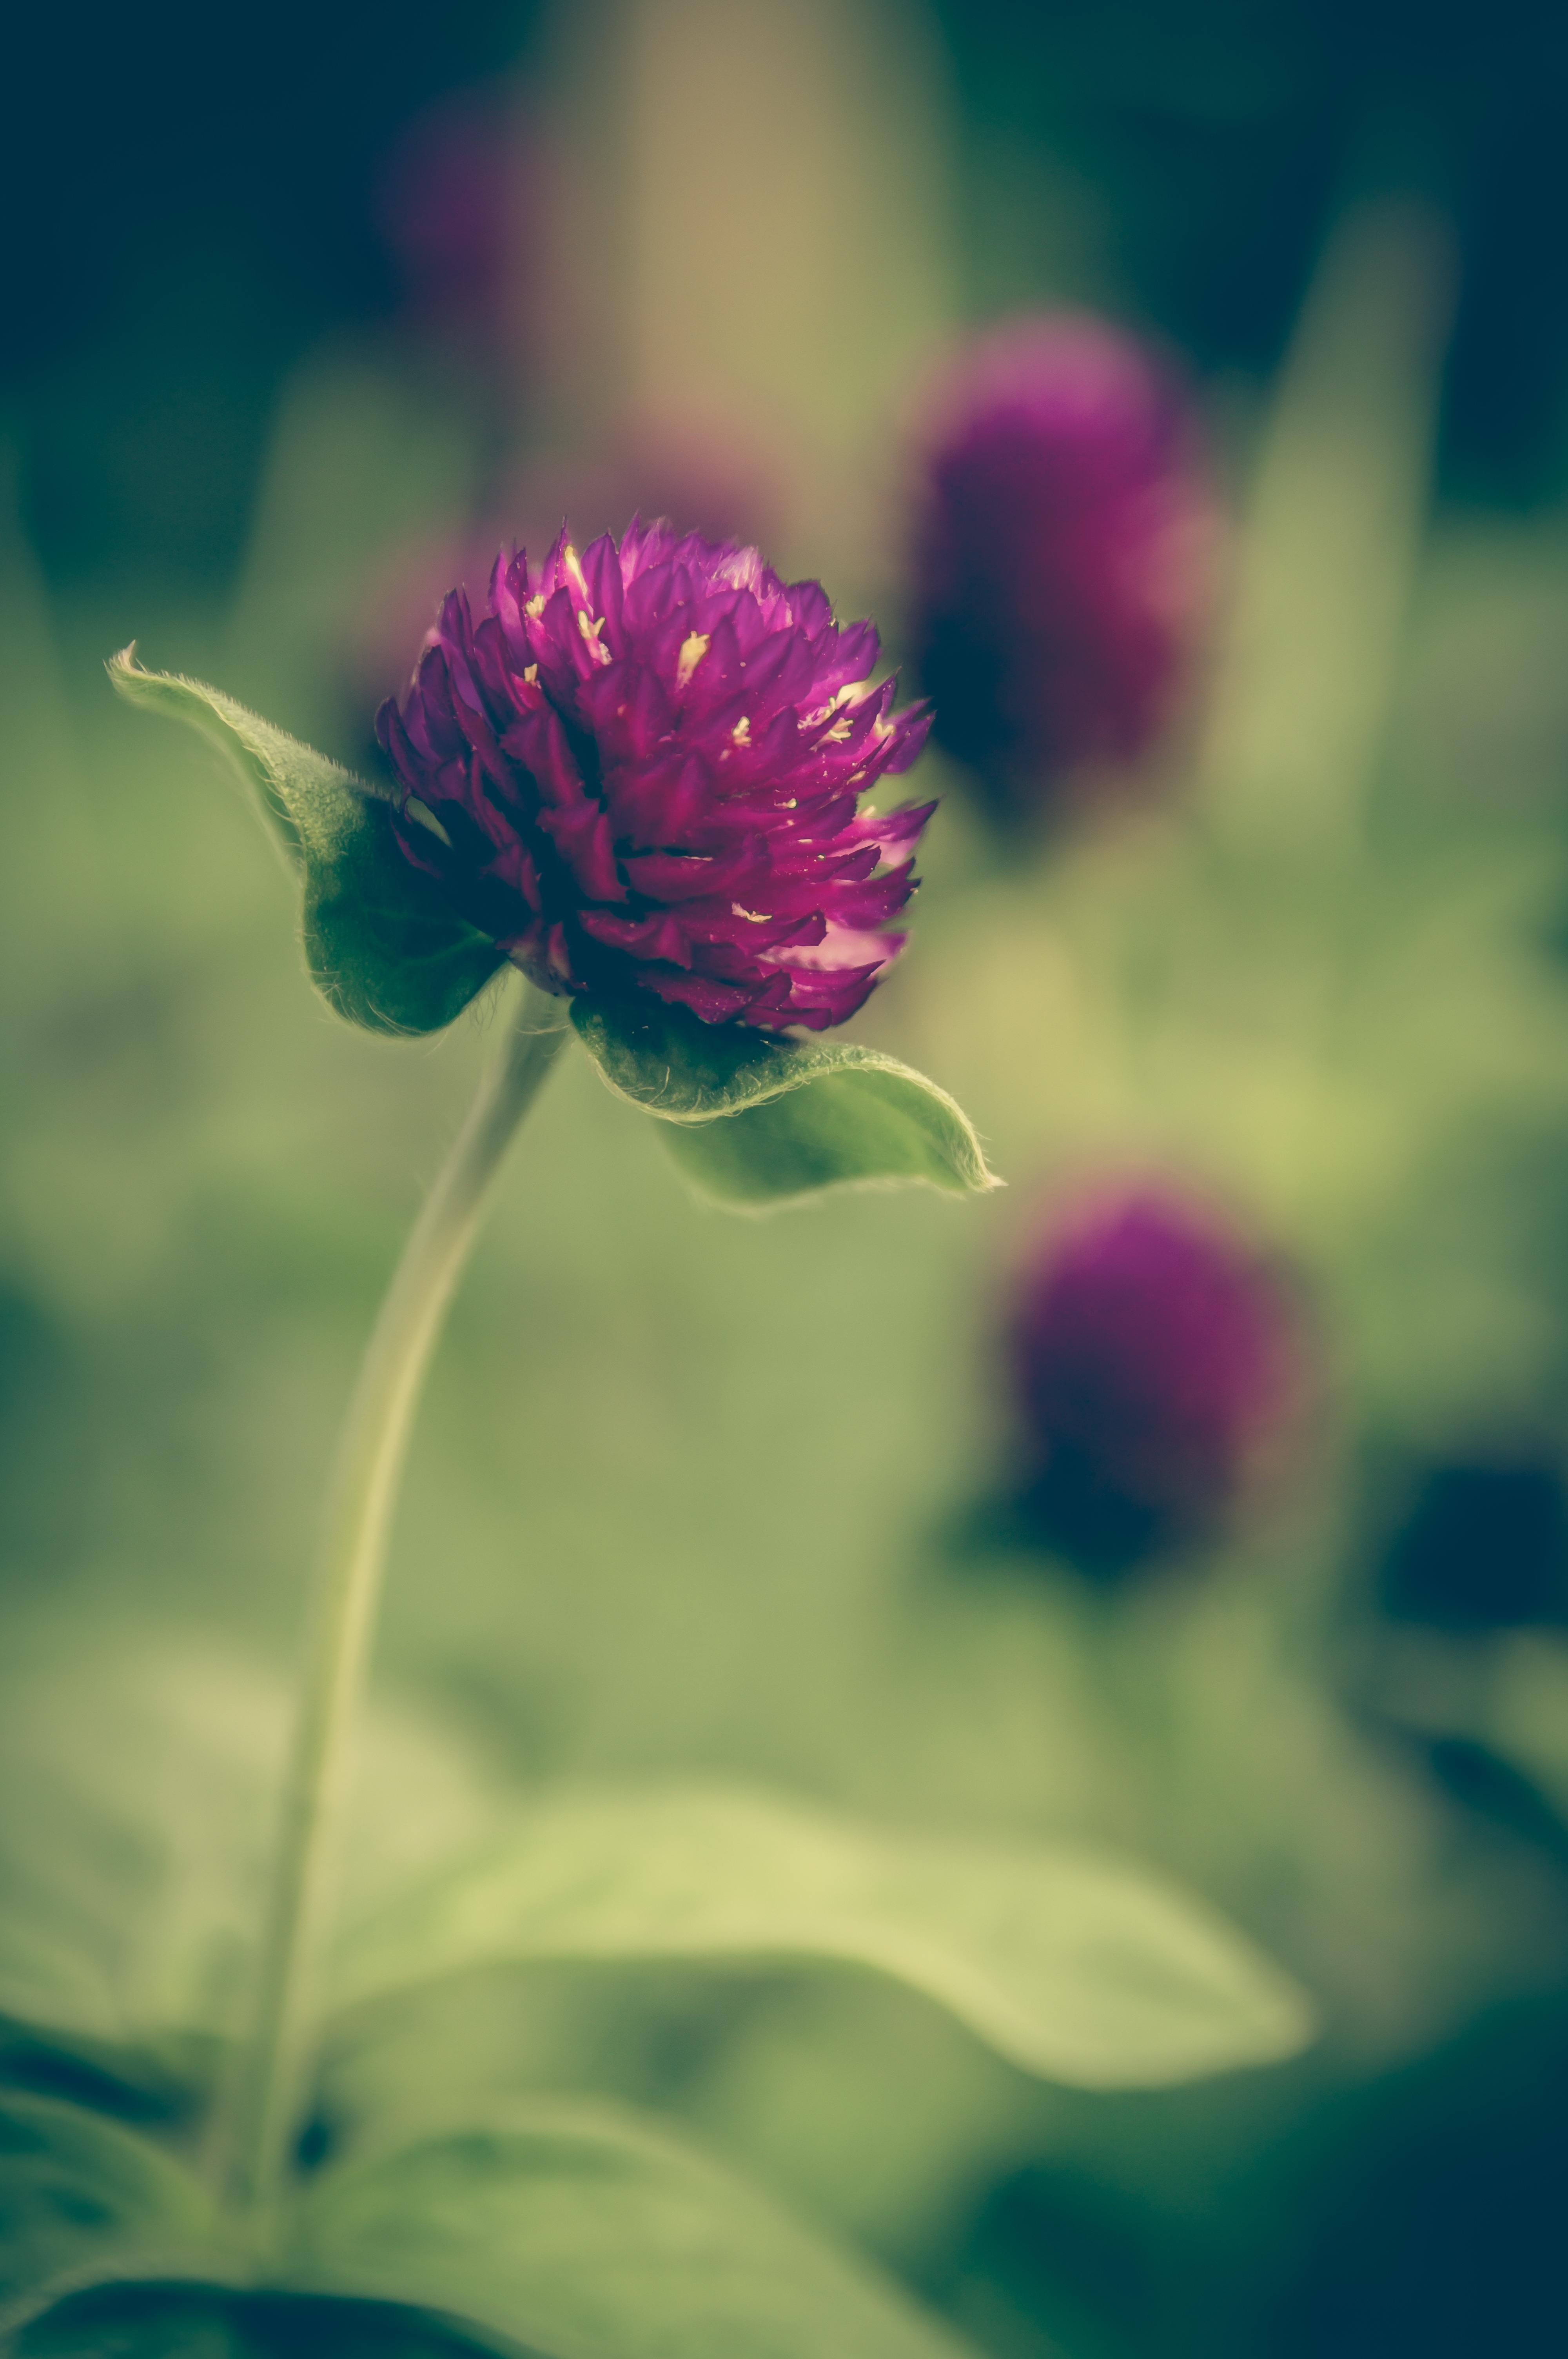
nature, blossom, abstract, plant, white, photography, vintage, antique, retro, texture, flower, petal, old, floral, green, color, romantic, grunge, blue, pink, paper, flora, clover, wildflower, close up, art, background, design, shabby, wallpaper, beautiful, day, macro photography, flowering plant, plant stem, land plant